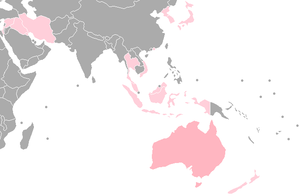
Montre les équipes du fr:Tour préliminaire de la coupe du monde de football 1974/Asia sur une carte du monde
Cette page vous présente les différents tours préliminaires à la Coupe du monde 1974. C'est la 9ᵉ édition des éliminatoires puisqu'en 1930, la première Coupe du monde se joue « sur invitation ».